Cumandá (novel)

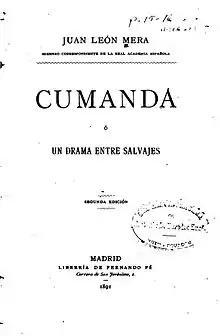
Cumandá

Juan León Mera sent the novel from Ambato, Ecuador to the Director of the Royal Spanish Academy on March 10, 1877. He wanted the novel to be presented to the Academy as a show of gratitude for recently being appointed a member. In the letter he pointed out that although writers such as François-René de Chateaubriand and James Fenimore Cooper had already written novels about savages in America, his was very different because it took place in the jungles of the Amazon whose natives had very different customs from those of North America, and of whom very little had been written about thus far.